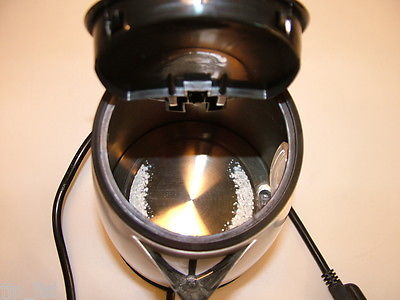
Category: kettle